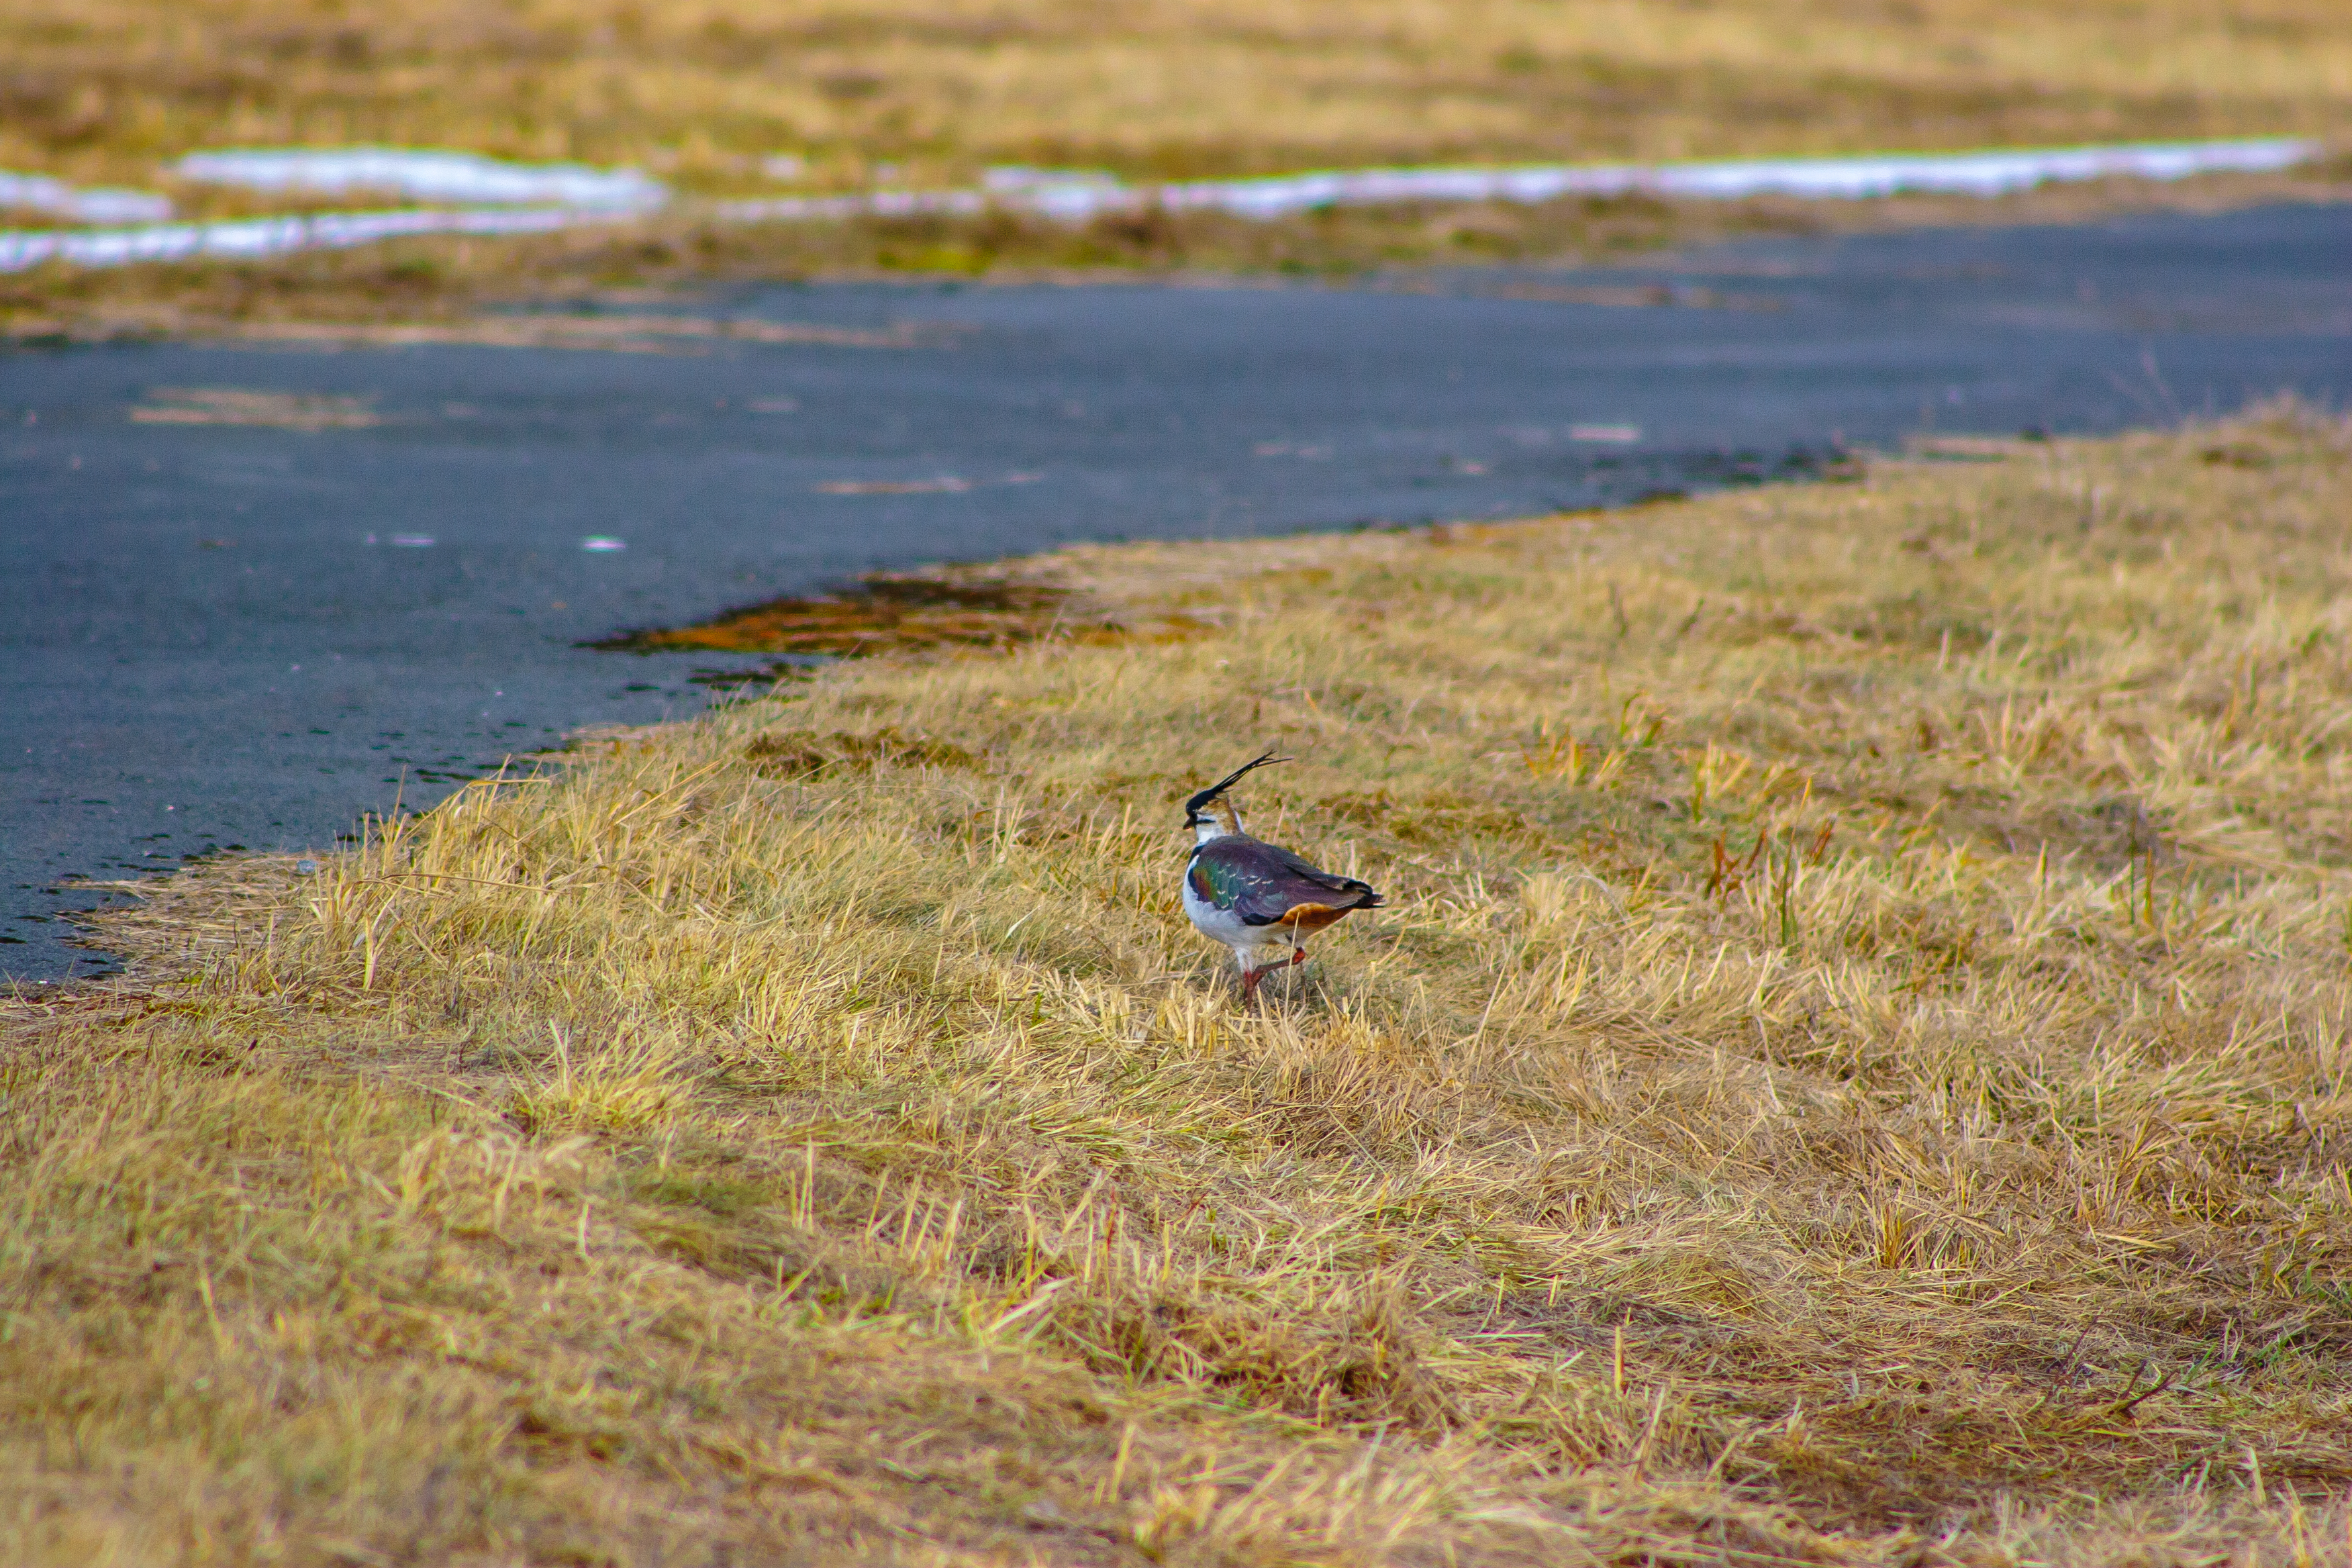
images, water, bird, ecoregion, vertebrate, natural environment, beak, natural landscape, grass, grassland, lake, grass family, feather, tidal marsh, wetland, Freshwater marsh, landscape, waterfowl, seabird, prairie, wood, marsh, wildlife, salt marsh, heron, wilderness, terrestrial animal, wing, ciconiiformes, nature reserve, crane like bird, charadriiformes, water bird, coast, fen, crane, ocean, steppe, bog, beach, sandpiper, tundra, reflection, shorebird, sea, shrubland